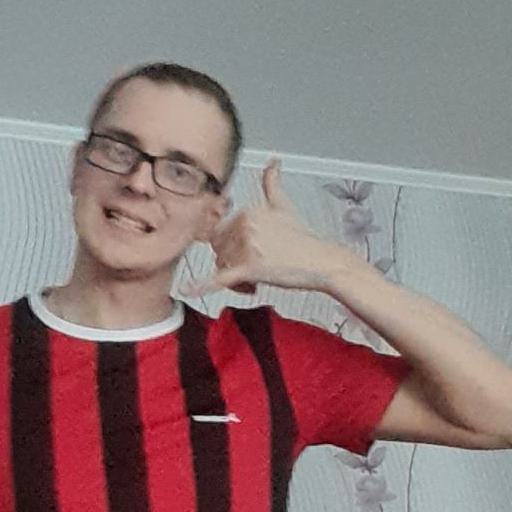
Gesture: call